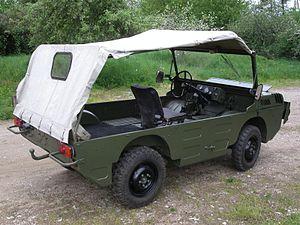
LuAZ-967 est un véhicule militaire amphibie produit depuis 1961 en URSS/Ukraine par LuAZ.